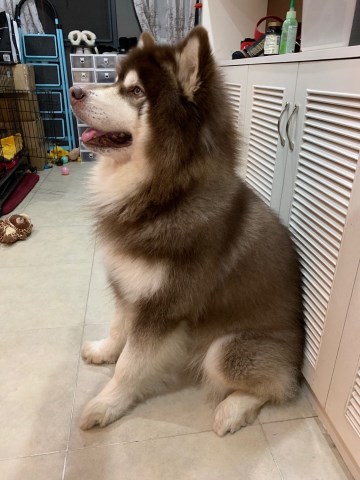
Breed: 1324-n000004-malamute